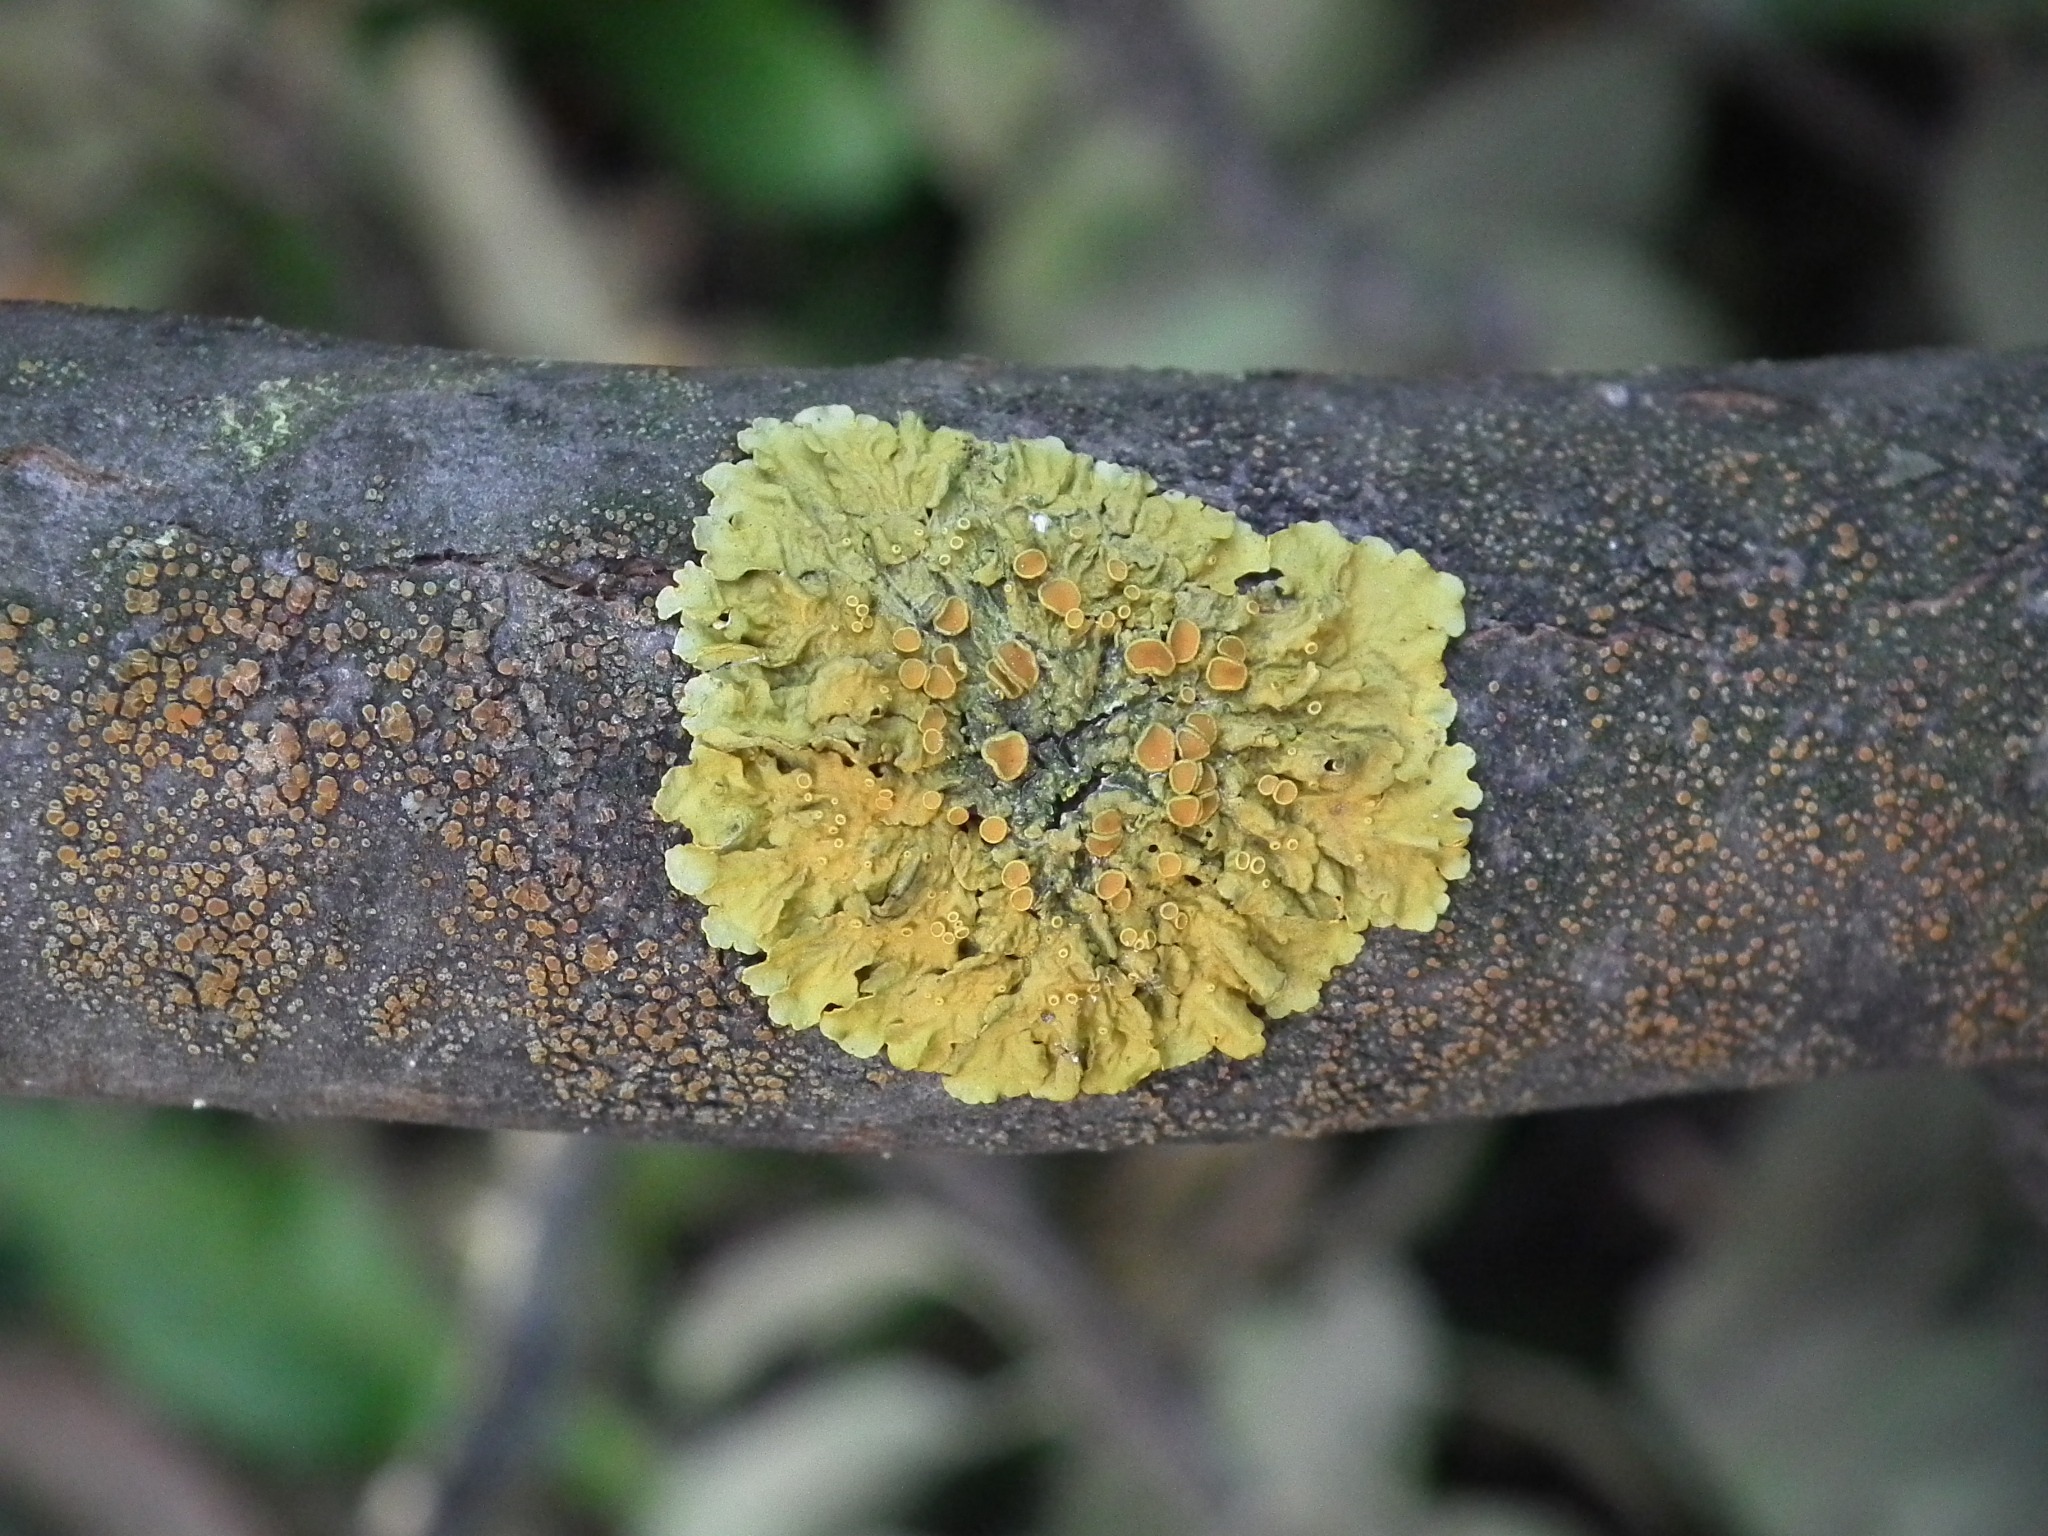
tree, nature, branch, plant, leaf, flower, frost, trunk, green, autumn, brown, soil, botany, mushroom, yellow, flora, fauna, close up, mushrooms, shrub, ecosystem, woody, macro photography, flowering plant, balance beam, plant stem, woody plant, land plant